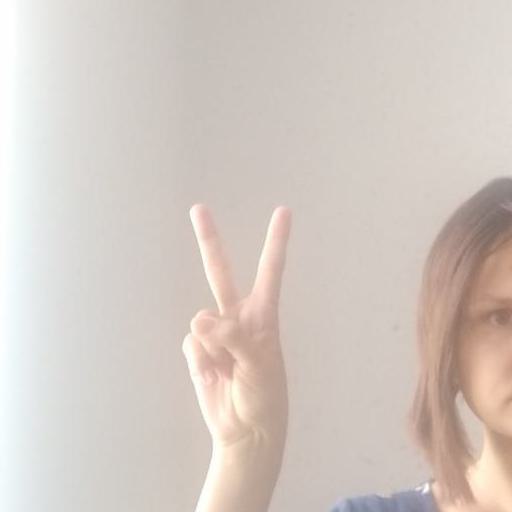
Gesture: peace